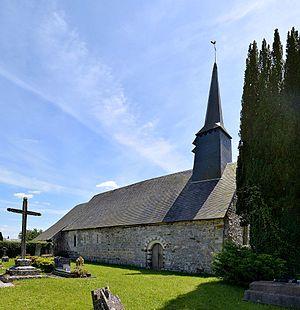
Avernes-Saint-Gourgon (Orne)
L'église Saint-Cyr-et-Sainte-Julitte est une église catholique située sur le territoire de la commune d'Avernes-Saint-Gourgon, en France.
Avernes-Saint-Gourgon est une commune française, située dans le département de l'Orne en région Normandie, peuplée de 56 habitants.